COVID-19 pandemic in New York (state)

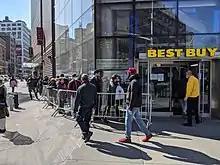
Best Buy was only letting a limited number of people into their Union Square store in New York City, March 18, 2020.

Self-quarantines for persons who tested positive or were symptomatic were not enforced due to a lack of resources. Several New York City area nurses expressed concerns that patients were not complying with self-quarantine guidelines, due to financial necessity or fear of losing their jobs. A New York State Nurses Association board member expressed concern that low-income patients who share rooms with other individuals may not be able to effectively self-isolate at their residences.